The Landlords (film)

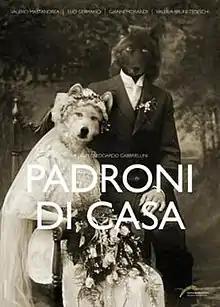

The Landlords (Italian: "Padroni di casa", also known as "Homeowners") is a 2012 Italian comedy-drama film directed by Edoardo Gabbriellini. It entered the competition at the 2012 Locarno International Film Festival.